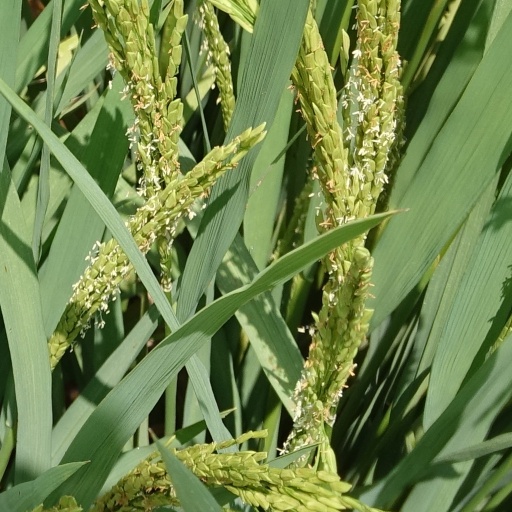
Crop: rice